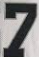
Number: 7